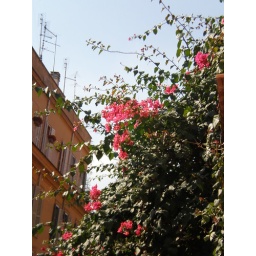
pink Bougainvillea growing against the wall of the building of my apartment